Vehicle recovery

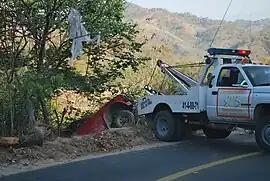
Vehicle recovery in Guerrero, Mexico

Vehicle recovery is the recovery of any vehicle to another place, generally speaking with a commercial vehicle known as a "recovery vehicle", tow truck or spectacle lift.